Tyntesfield

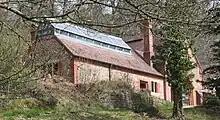
Tyntesfield Sawmill buildings, now fully restored and converted to a Learning Centre

The Grade II*listed Orangery was once the architectural focal point of the kitchen garden complex. But when the Trust bought the property, the Orangery was in such a precarious state of deterioration that it was on English Heritage's Heritage at Risk Register in the highest priority category, A.